2003 Sri Lanka cyclone

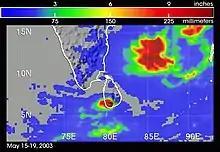
Satellite-derived precipitation rates related to the storm from May 15–19; Sri Lanka is in the bottom center with the highest totals in a dark shade of red

In the immediate aftermath of the flooding in Sri Lanka, the country's air force, army, and navy, as well as police forces, operated search and rescue missions. The navy and air force collected residents stranded in trees and on roofs, and were later assisted by the Indian military. However, the lack of electricity and the damaged infrastructure hampered relief work. In the hardest hit area of Ratnapura, there was a shortage of doctors, prompting officials to request help from adjacent towns. There were increased reports of diarrhea, viral flu, and typhoid in the aftermath of the floods. Mobile health crews treated over 44,000 residents, which helped reduce the spread of disease. Residents in one village went without food for three days, and in the storm's aftermath, many were also without access to clean water. By May 19, flooding had begun to recede in the worst affected areas, allowing workers to repair roads. The government released RS6 million (LKR, US$62,500) for immediate relief, and also provided RS15,000 (LKR, US$156) toward funeral expenses for each death. From May 22–25, the country's legislature had reduced sessions so members could return to their districts. By the end of May 2003, the government had allocated RS17.29 million (LKR, US$180,000) for relief measures, including RS27,000 (LKR US$280) for each family to rebuild houses. The Sri Lankan government also set up a four-person task force to manage flood relief. The local Red Cross chapter utilized emergency supplies to distribute 10,000 food packages while also deploying trained volunteers to assist in the disaster areas. The Red Cross ultimately distributed about 26,000 loaves of bread, of sugar, and of rice, among other supplies. By May 20, the Sri Lankan air force had distributed 35 tons of food, using eight helicopters to airdrop parcels. Red Cross workers cleaned hundreds of contaminated wells in the region, thereby restoring clean water access; this task was finished by August. By May 16, or nine days after the floods began, power was restored to about 95% of areas, and roads were gradually rebuilt. Road access to most villages was restored by May 26, with the exception of Matara. There, the ongoing floods prompted officials to close schools to reduce the spread of disease. After the floods largely subsided, the World Socialist Web Site criticized the Sri Lankan government for not having better disaster management in place, as well as noting that deforestation and gem mining contributed to the landslides. A Red Cross report in August 2003 noted the swift work to bring relief to the affected citizens, while also commenting that the floods displayed the country's problems with disaster mitigation.